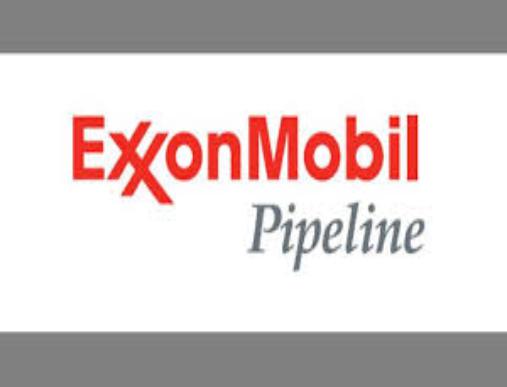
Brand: ExxonMobil
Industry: Transportation